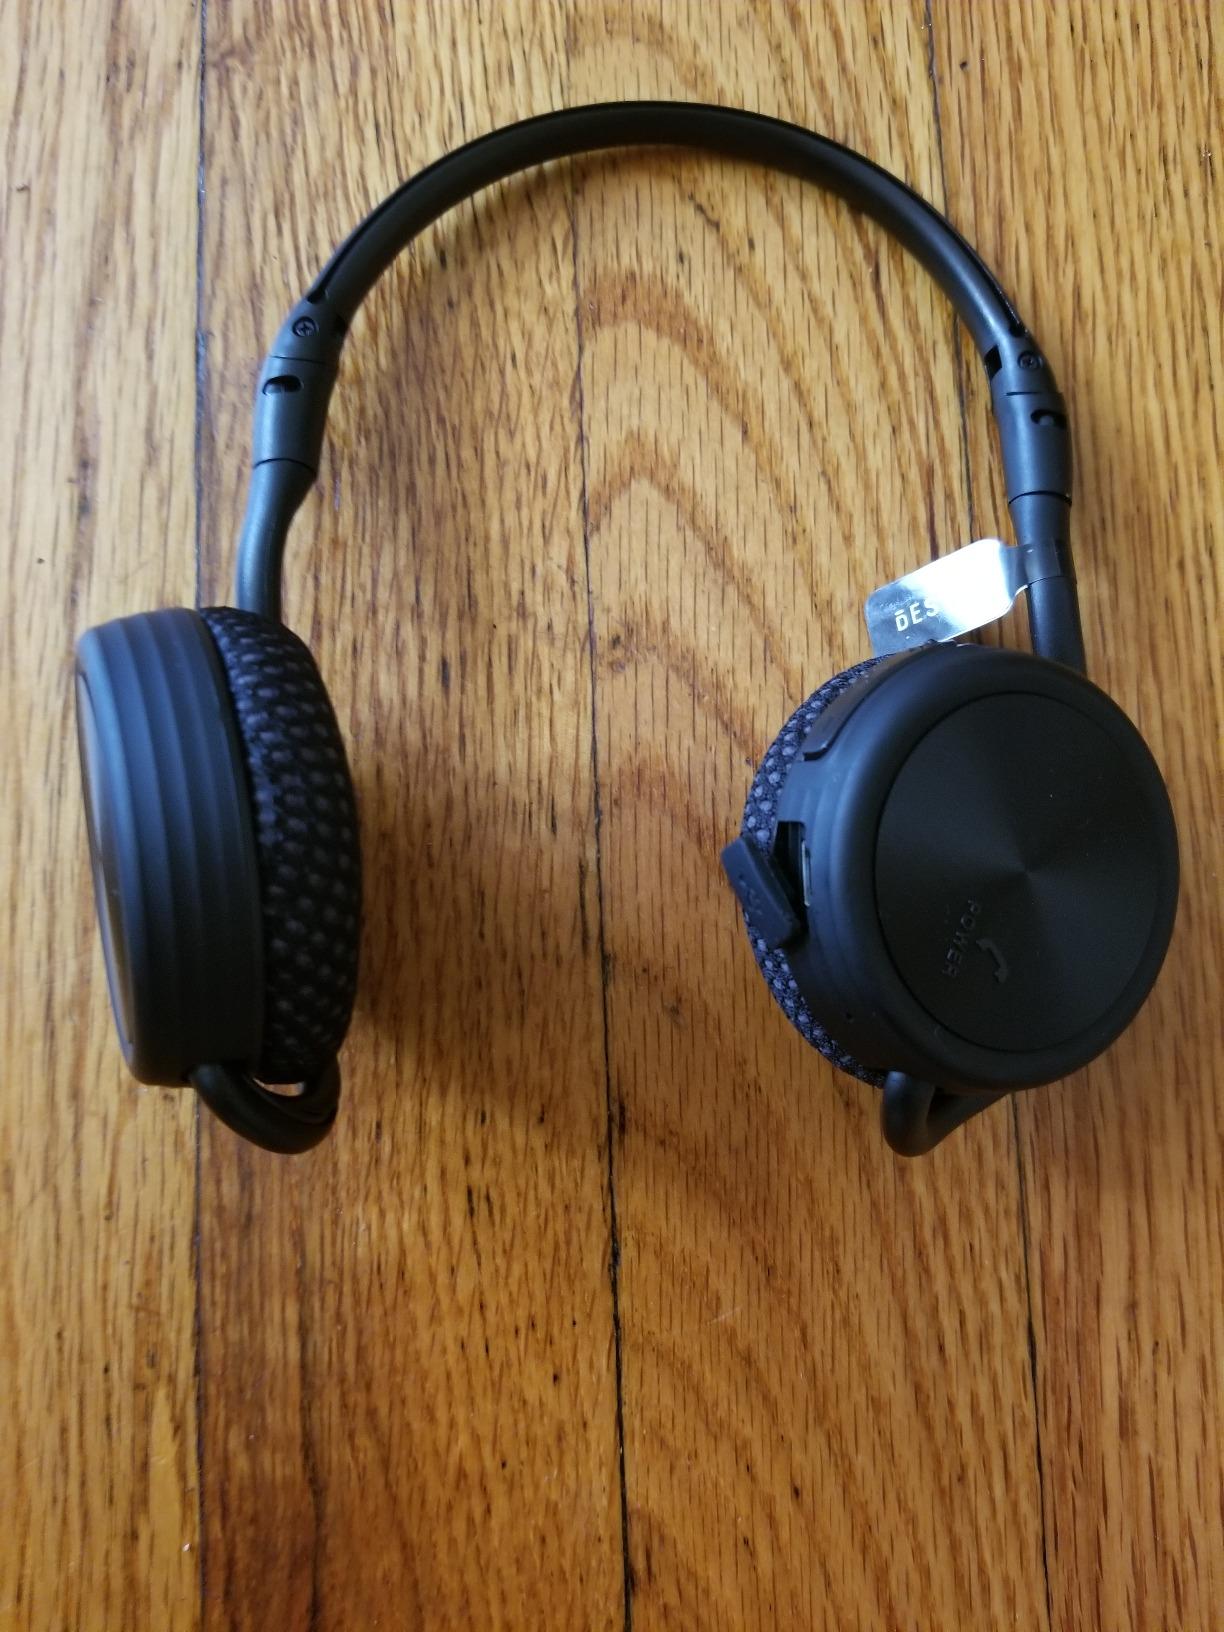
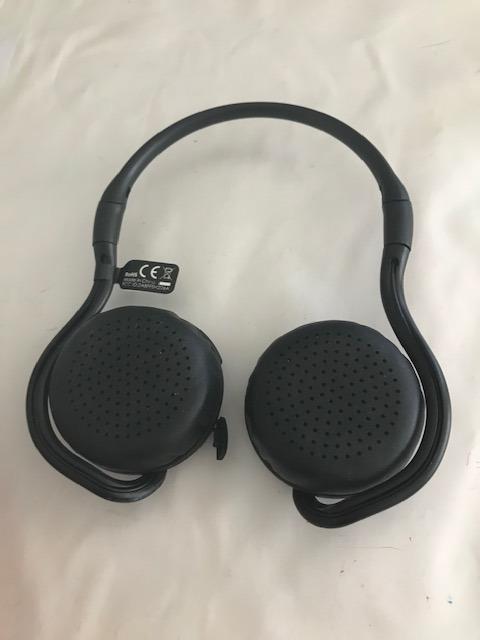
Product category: headphones
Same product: yes